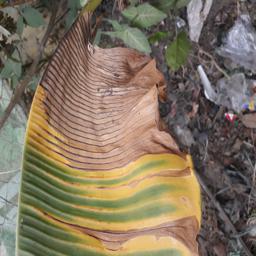
Label: POTASSIUM DEFICIENCY